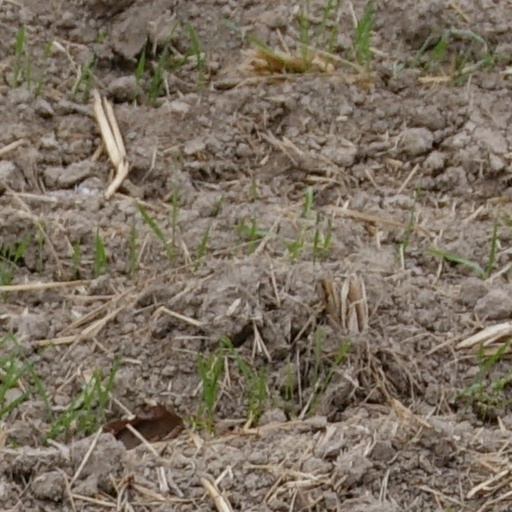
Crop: wheat